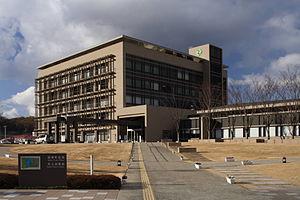
Seika est un bourg du district de Sōraku, dans la préfecture de Kyoto, au Japon.